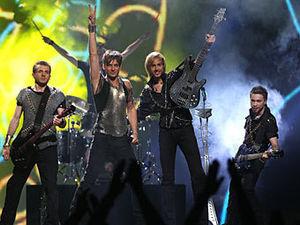
Litesound est un groupe de rock biélorusse, originaire de Minsk.